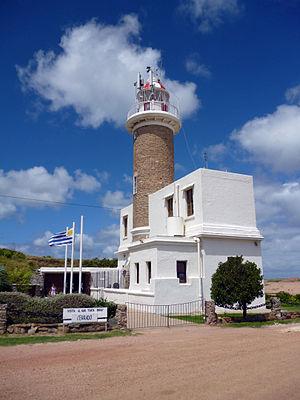
Le phare de Punta Brava, en espagnol : faro de Punta Brava, également appelé phare de Punta Carretas a été mis en service le 1ᵉʳ octobre 1876. Le phare maritime est situé à Punta Carretas, près de Montevideo en Uruguay.